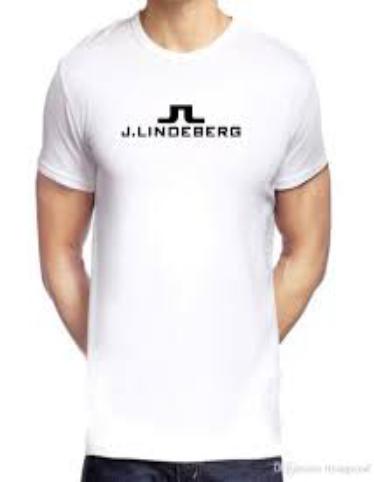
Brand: jlindeberg-2
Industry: Clothes